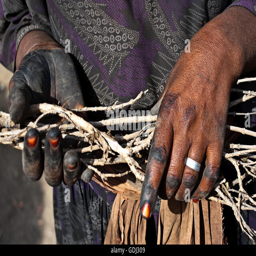
a woman with traditionally decorated hands is holding twigs she uses for cooking